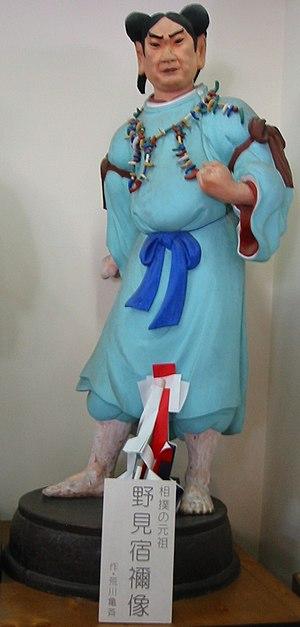
Nomi-no-Sukune est un héros de la mythologie japonaise.